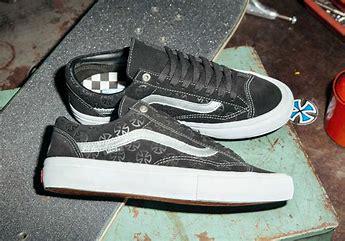
Brand: Vans
Model: Style 36